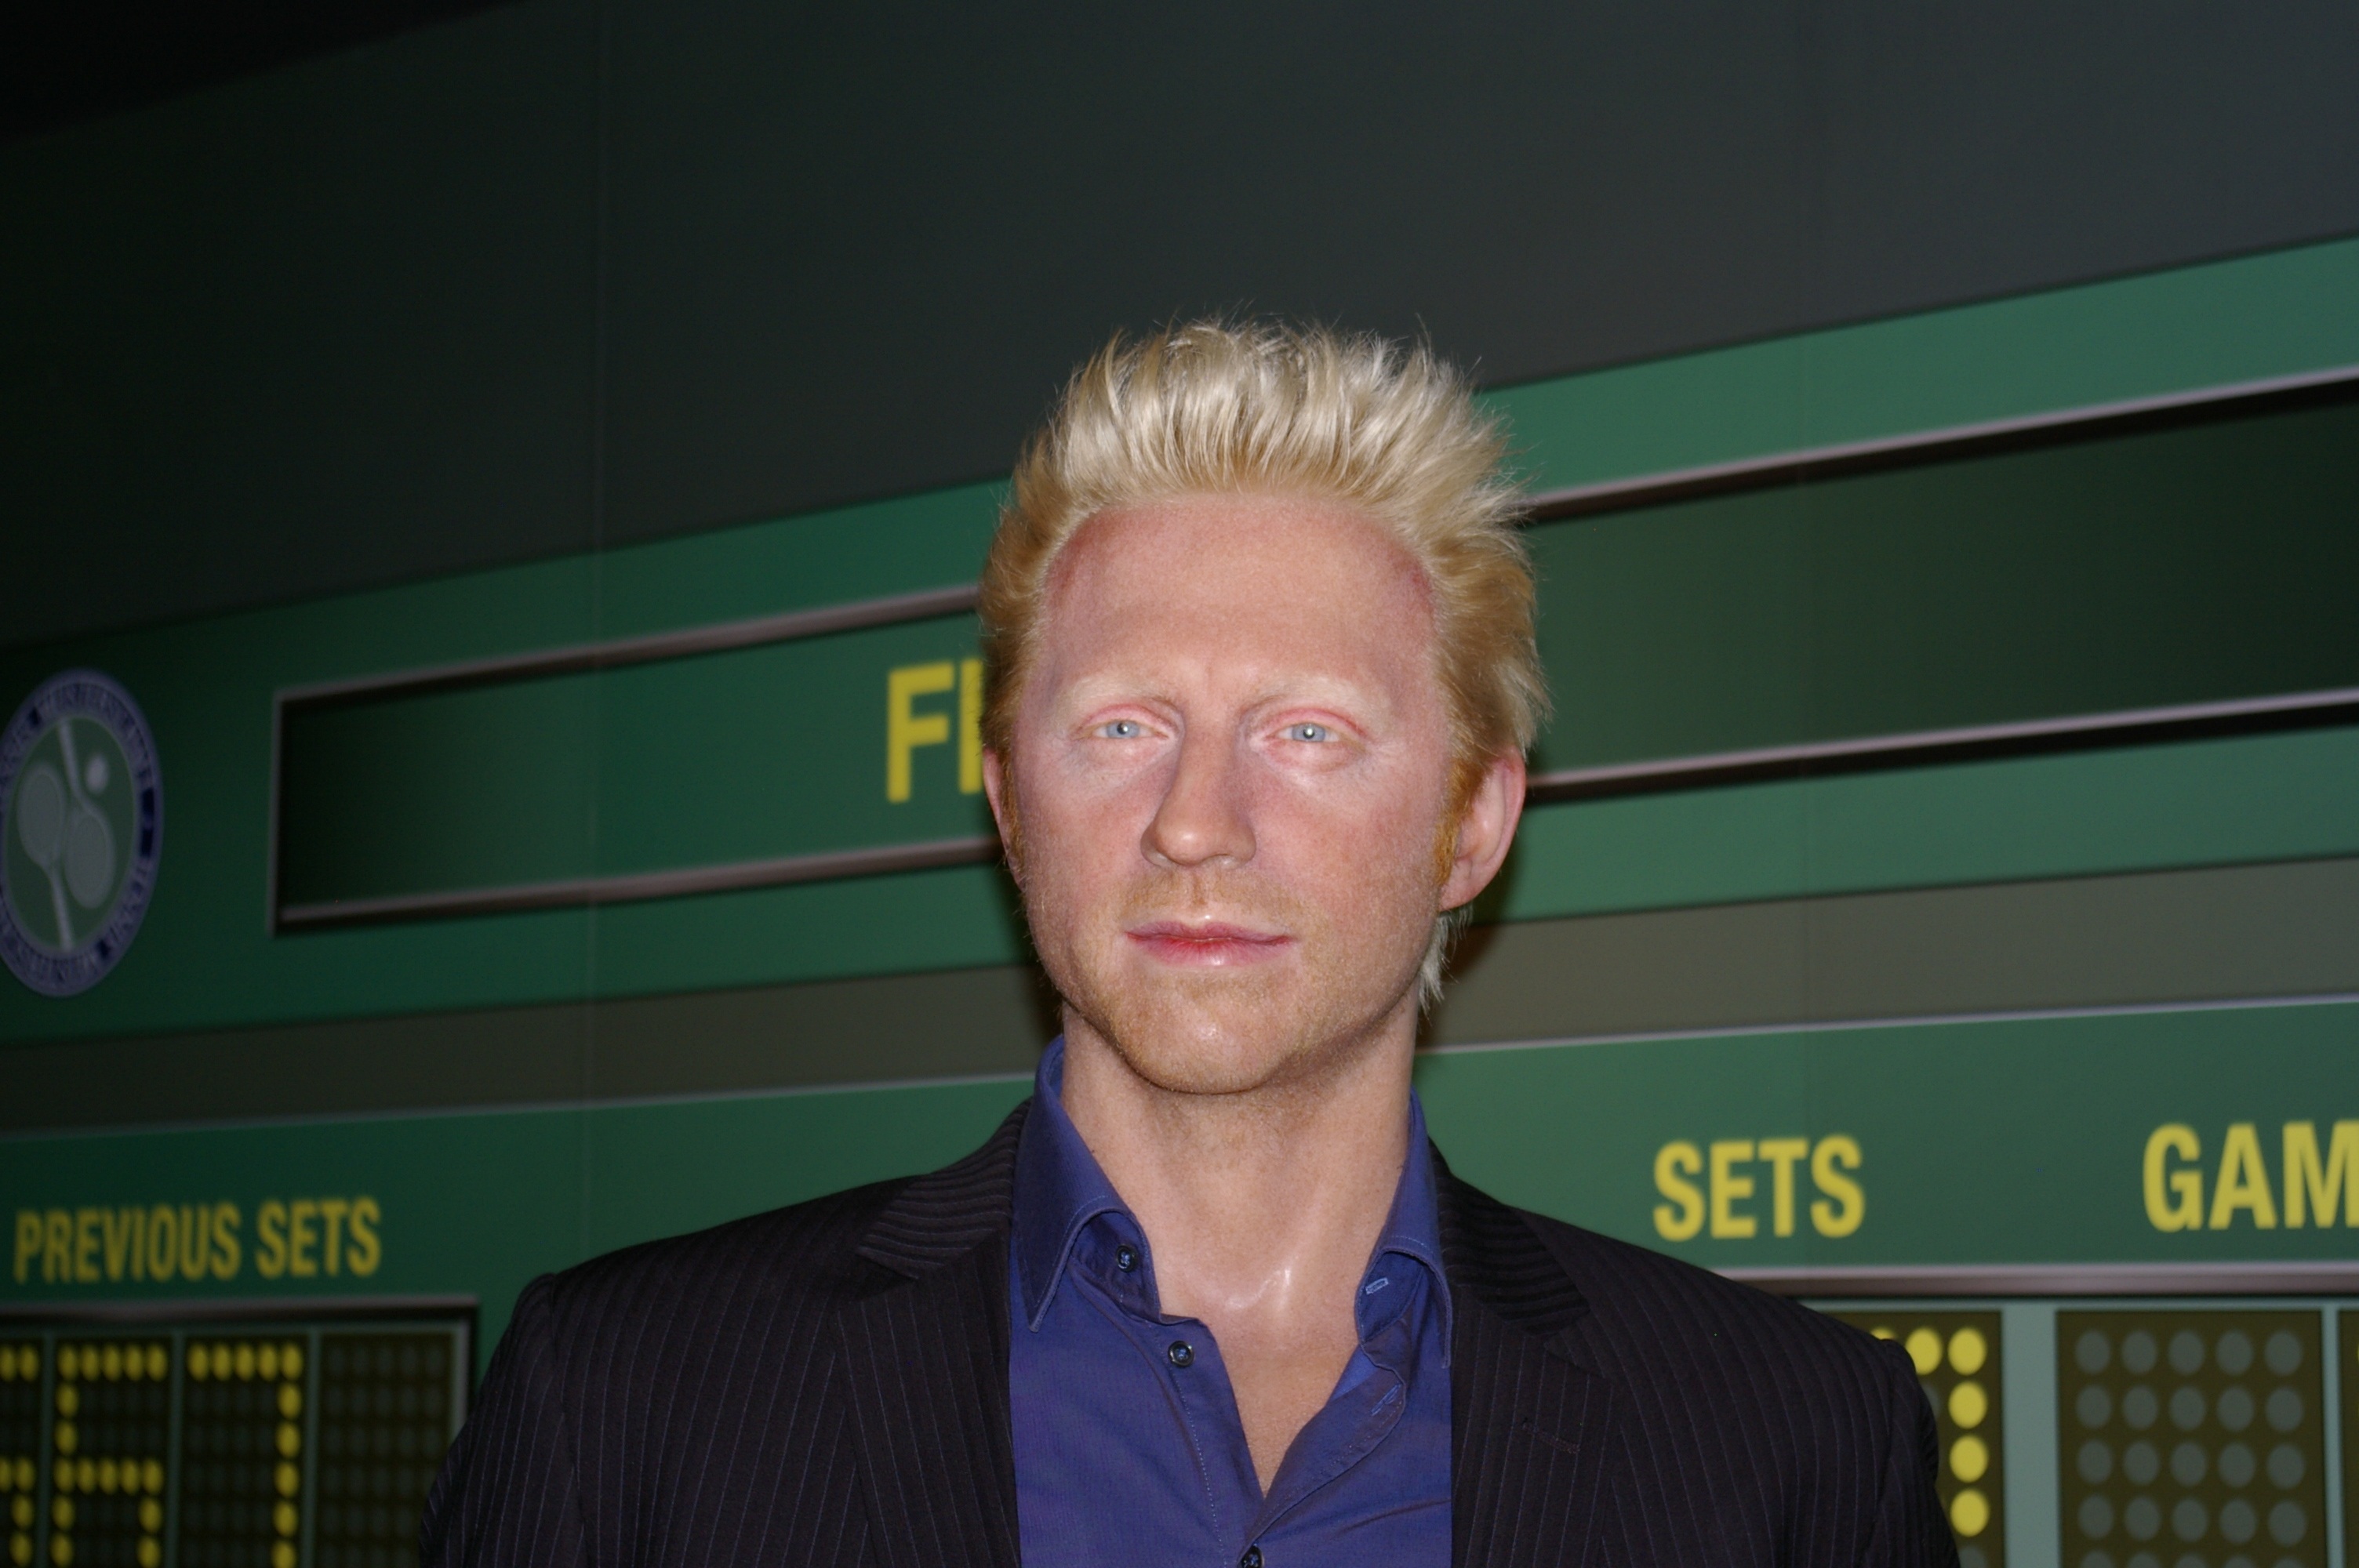
person, museum, speech, berlin, madame tussauds, tennis player, wax figure, boris becker